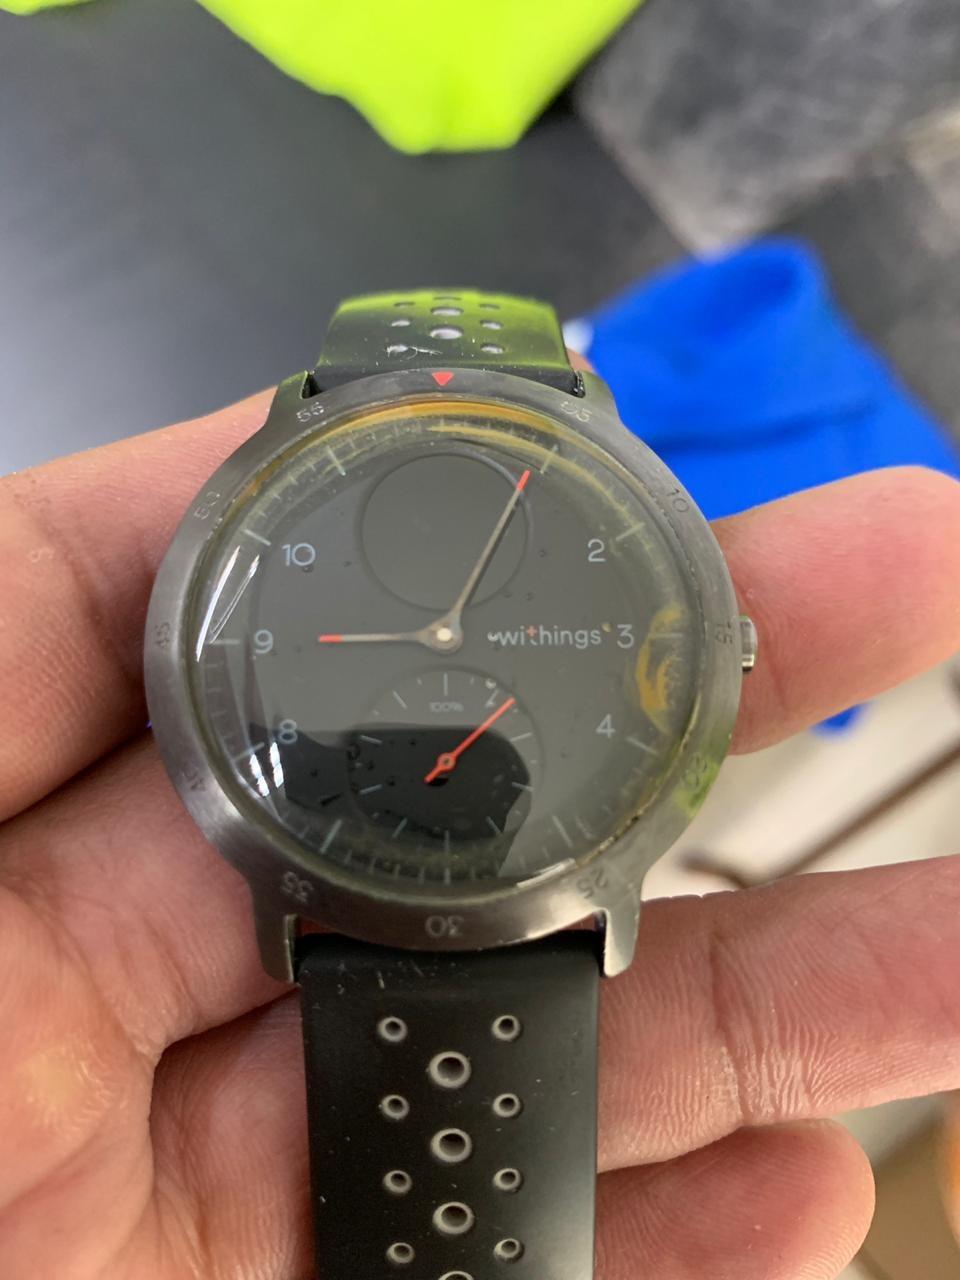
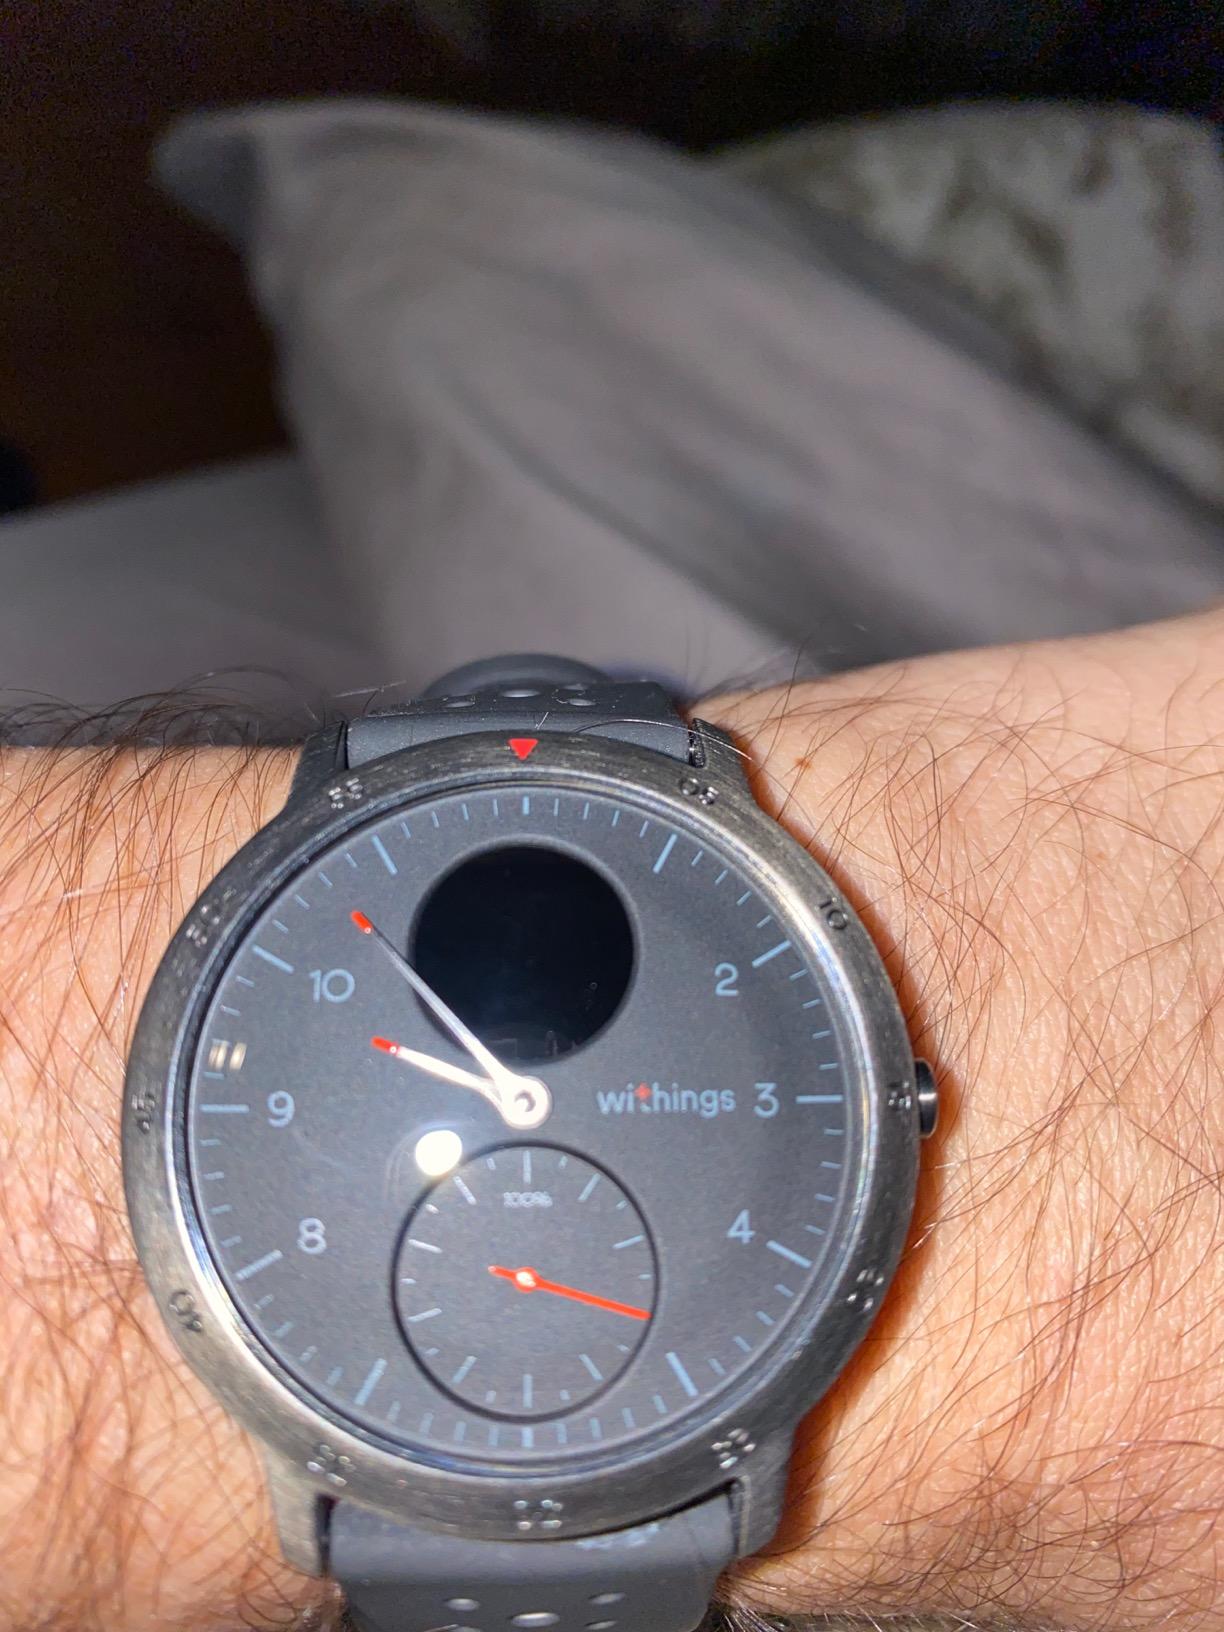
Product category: smartwatch
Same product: yes